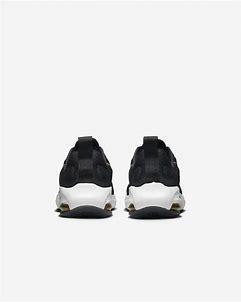
Brand: Nike
Model: Air Zoom Arcadia 2